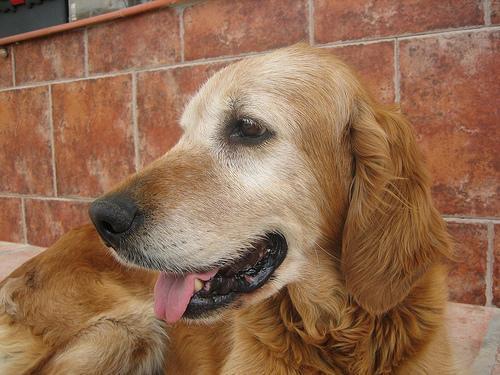
golden_retriever